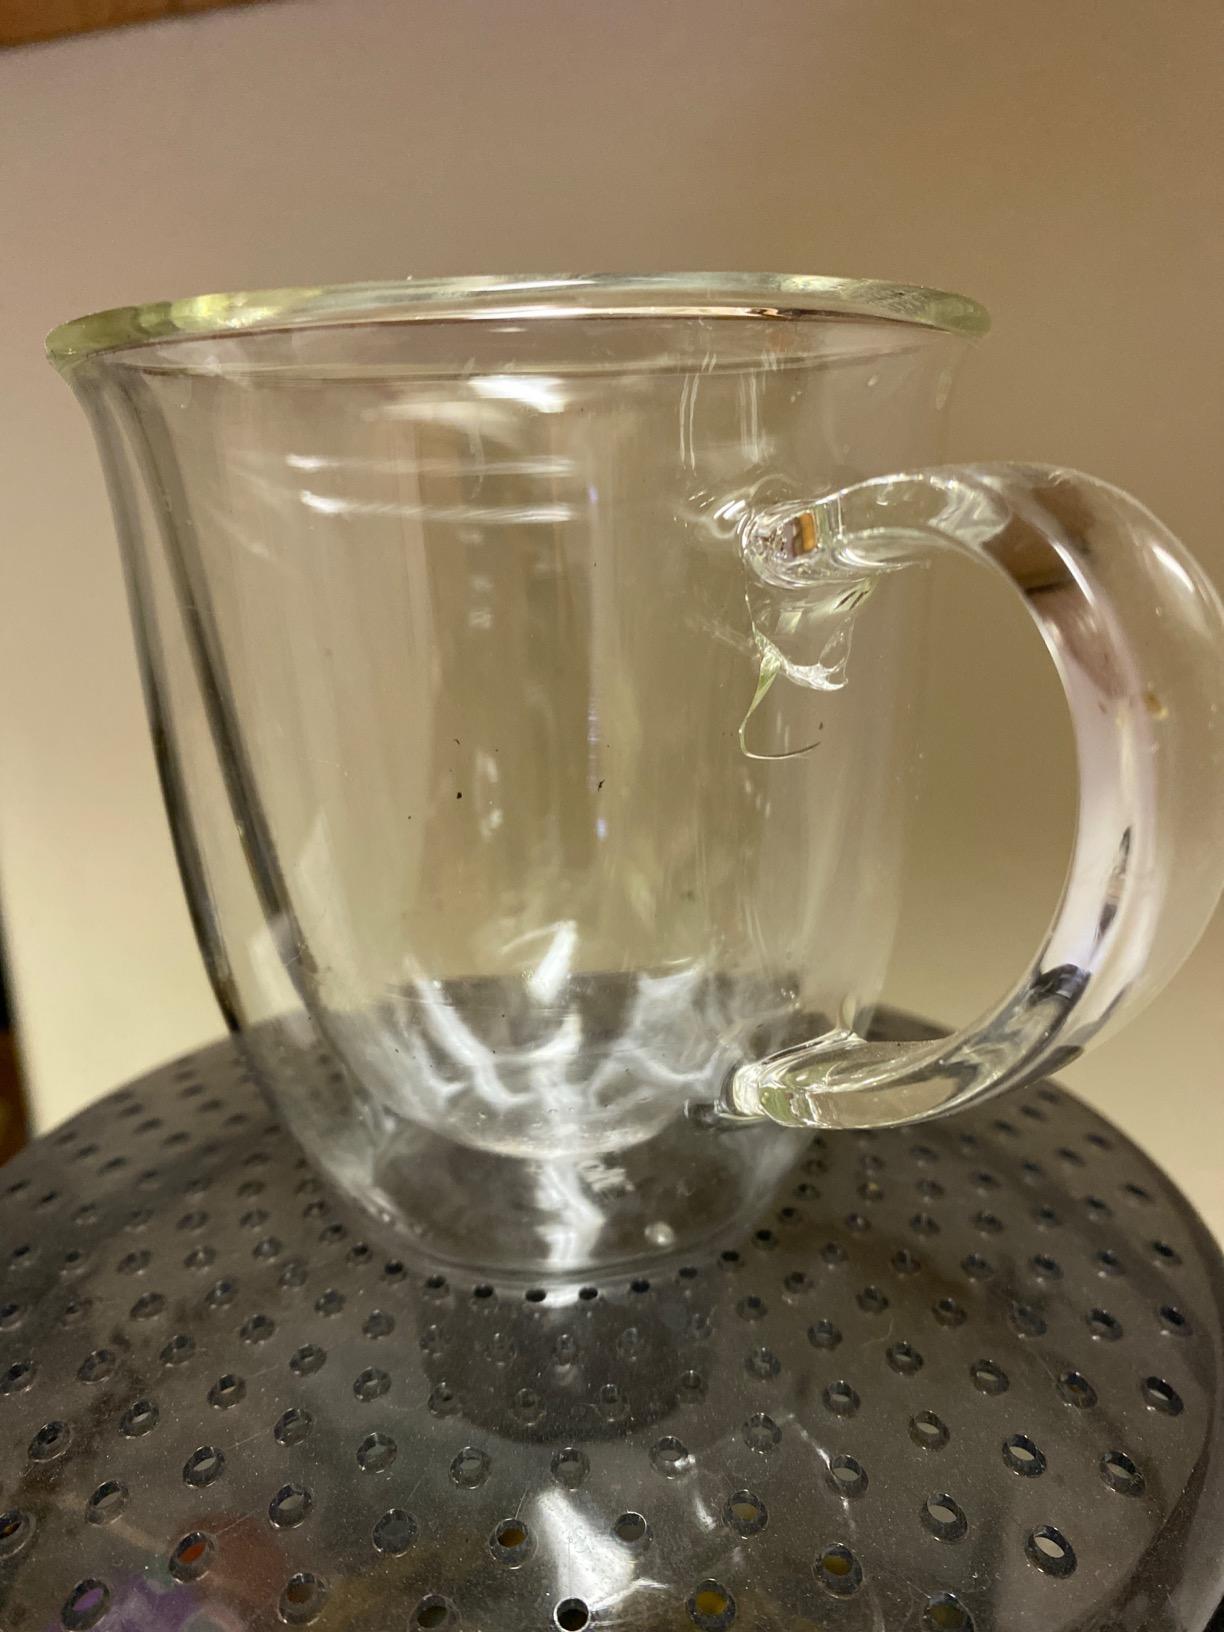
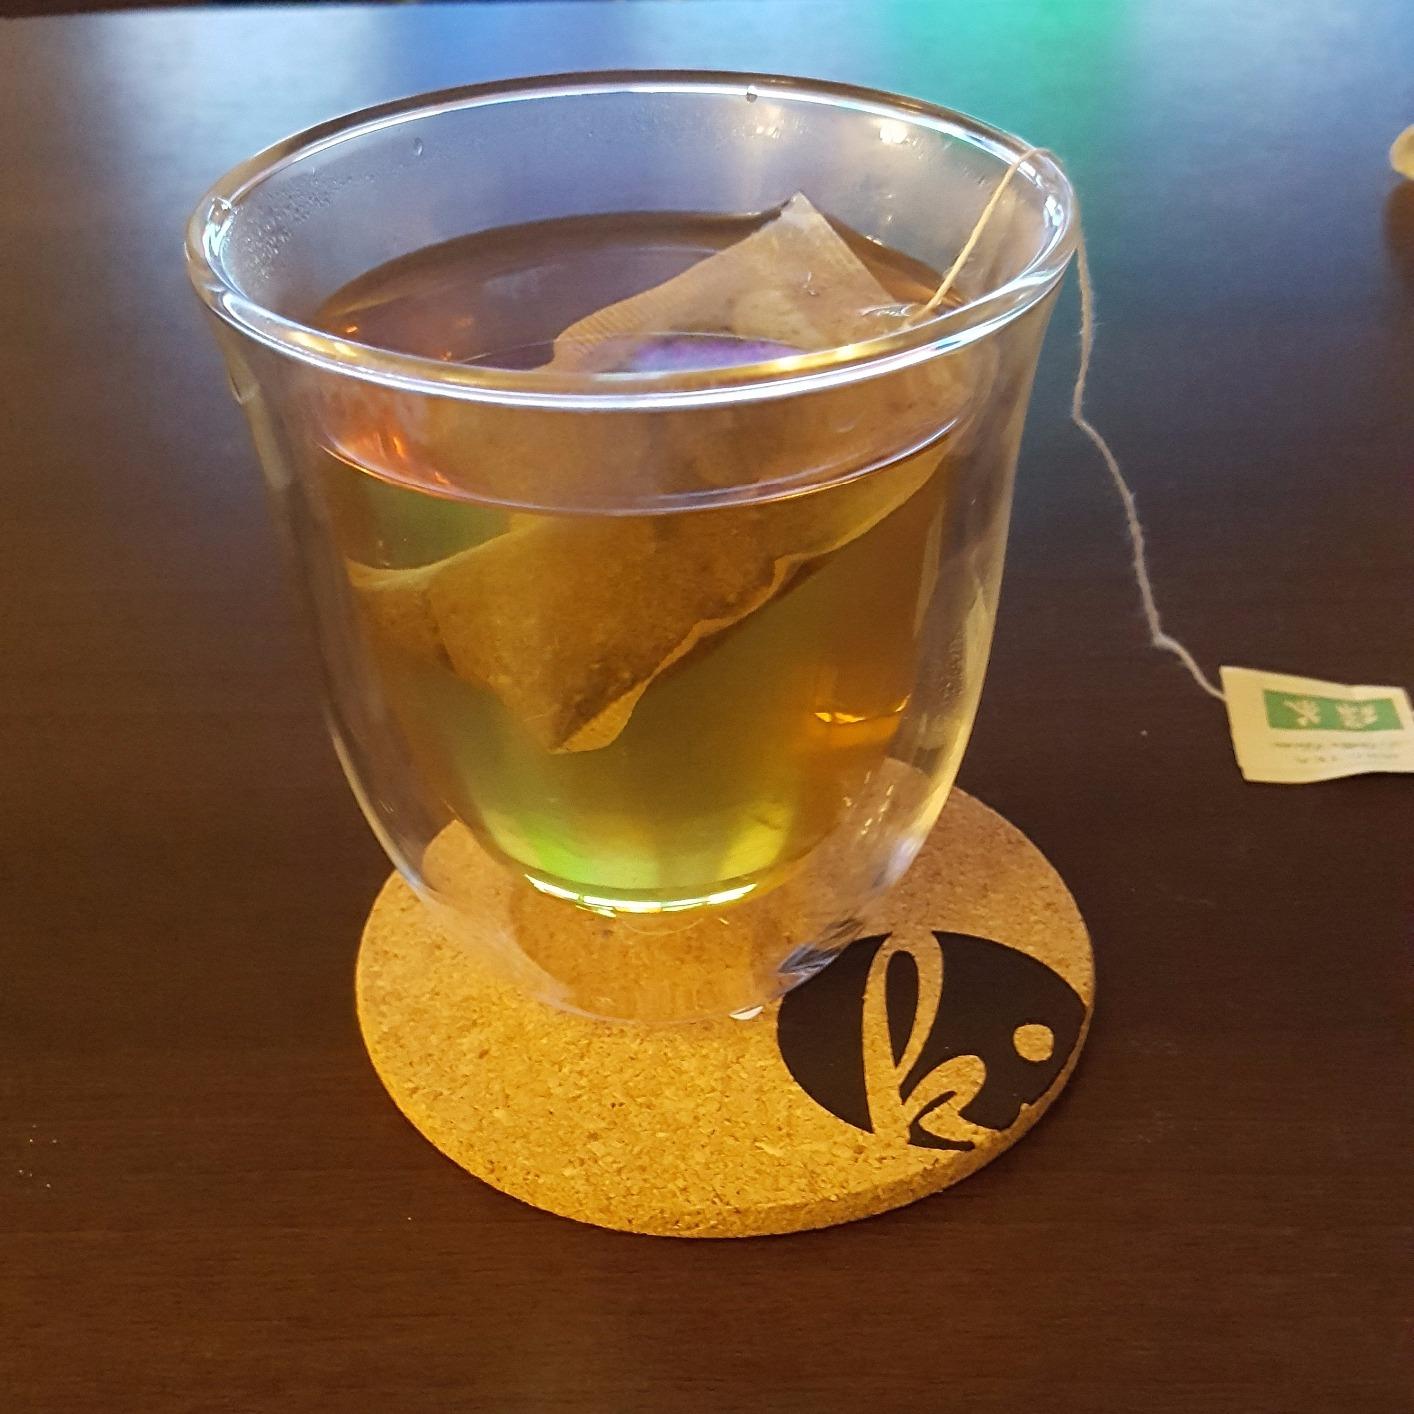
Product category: items_mug
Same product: no